Grovedale, Victoria

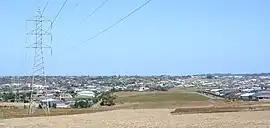
Looking south towards Grovedale from Highton

Grovedale is a southern suburb of Geelong, Victoria, Australia. At the , Grovedale had a population of 14,869.